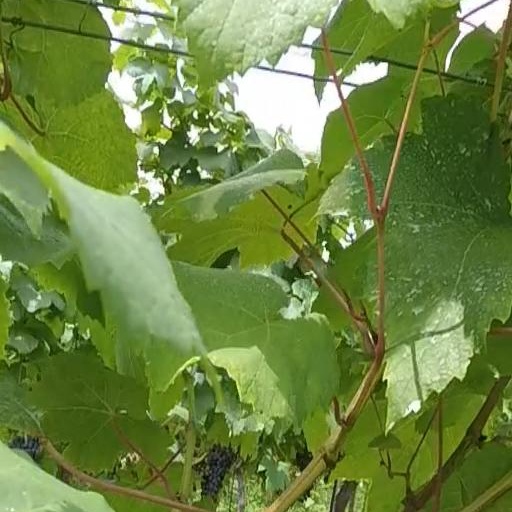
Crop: grape